Jhansi Fort

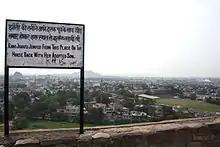
The place from where Rani Lakshmibai jumped with her horse, Badal (according to legend)

The fort standing in the hilly area shows how the North Indian style of fort construction differs from that of the South. In the South, most of the forts were built on the sea beds like the Bekal Fort in Kerala. The granite walls of the fort are between 16 and 20 feet thick and on the south side, the city walls meet. The south face of the fort is almost perpendicular. There are 10 gates giving access to the fort. These are Khanderao Gate, Datia Gate, Bhanderi Gate(Rani laxmi bai escaped from this gate in 1857 battle), Unnao Gate, BadaGaon Gate, Laxmi Gate, Sagar Gate, Orchha Gate, Saiyar Gate and Chand Gate. Notable sights in the fort are the Shiva temple, Ganesh temple at the entrance, and the Kadak Bijli cannon used in the uprising of 1857. The memorial board reminds one of the hair-raising feat of the Rani Lakshmibai in jumping on horseback from the fort. Nearby is the Rani Mahal, built in the later half of the 19th century where there is now an archaeological museum.